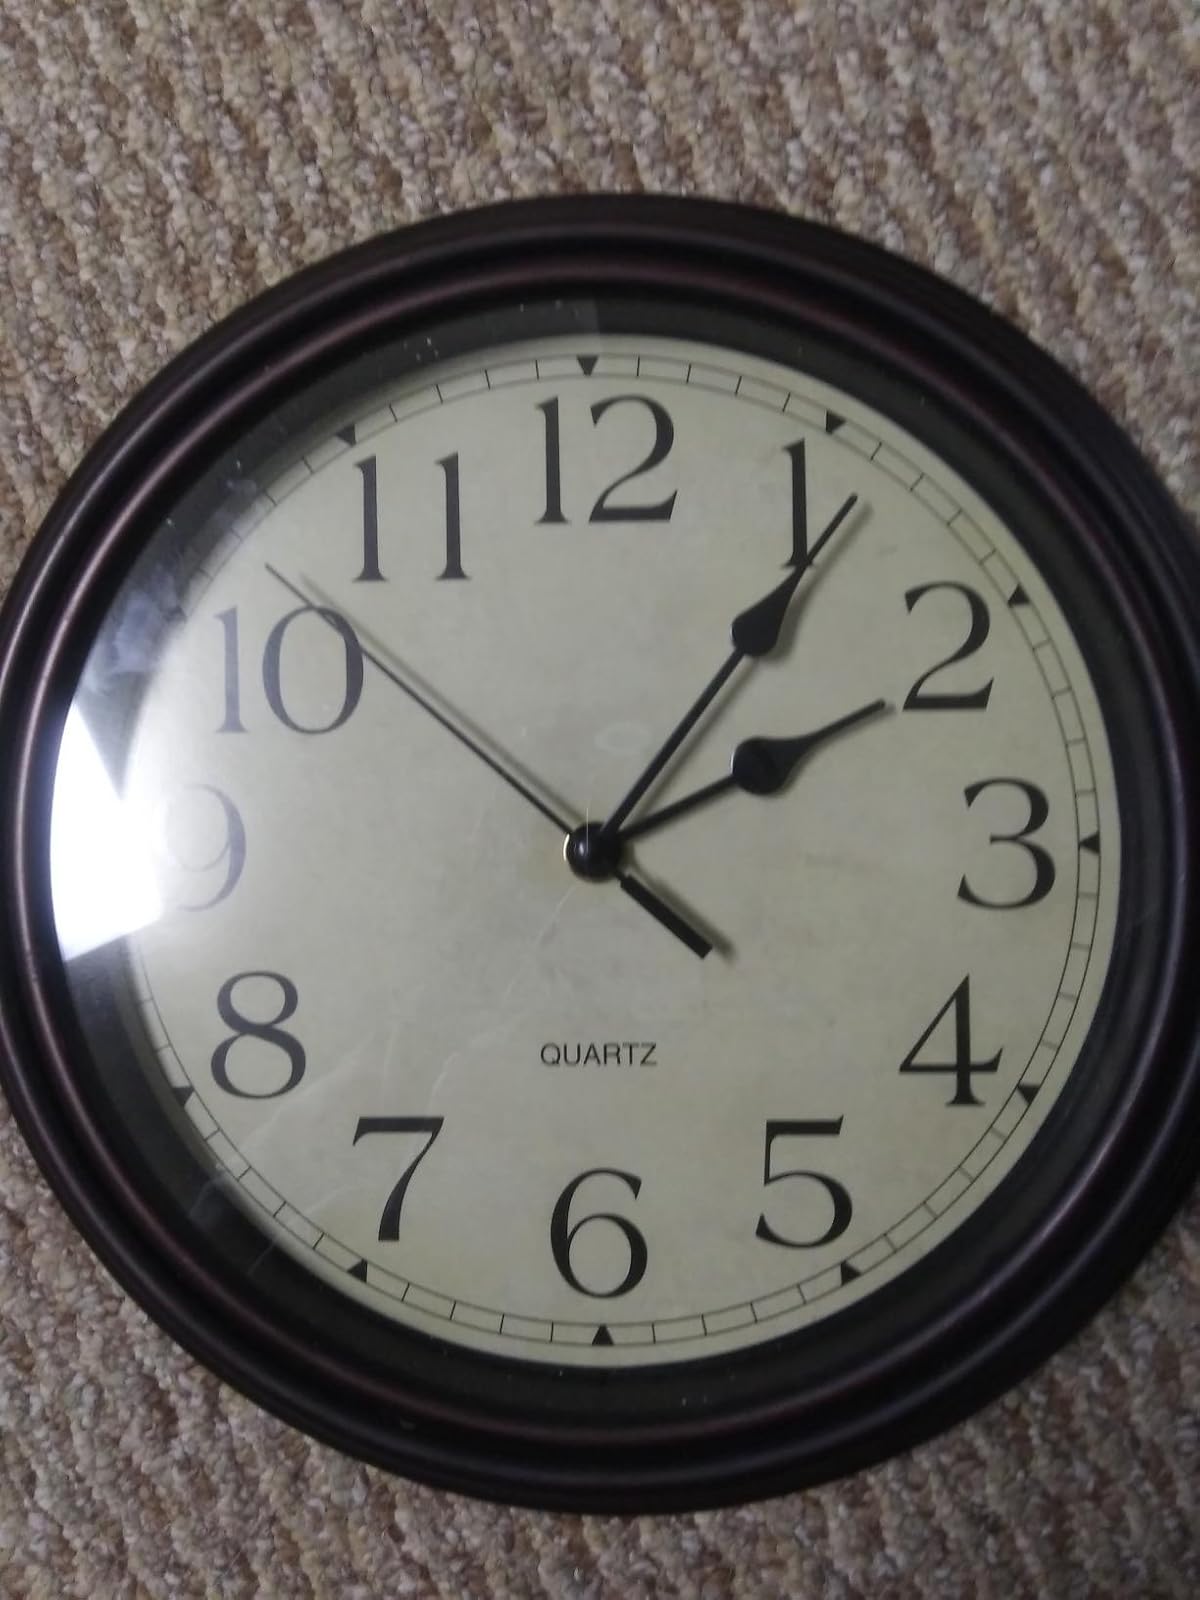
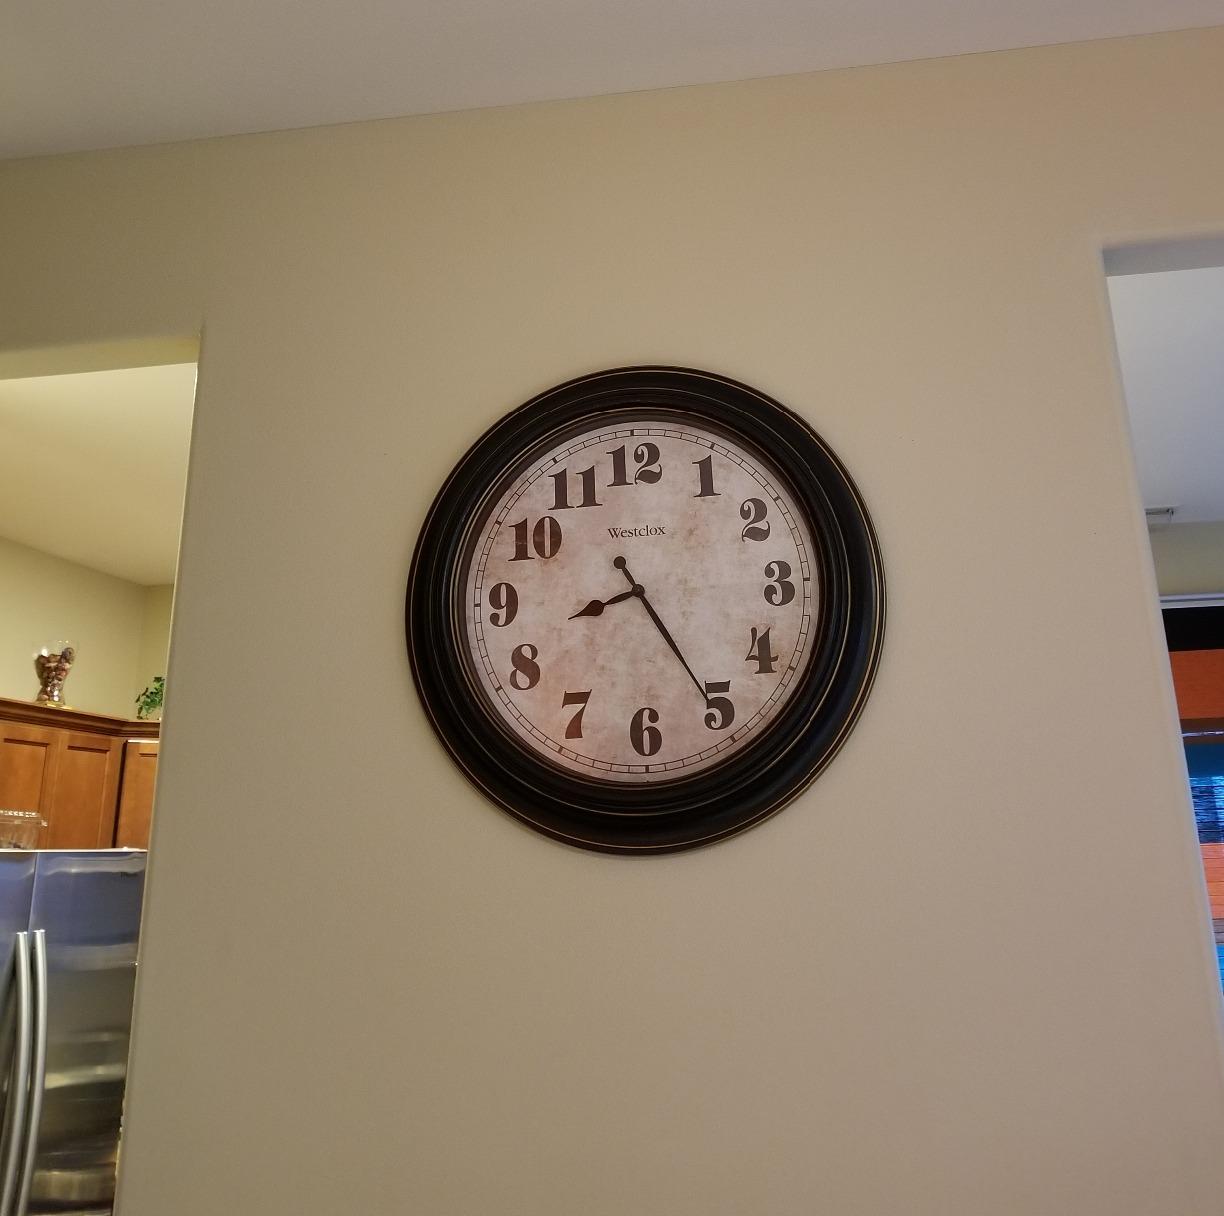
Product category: clock
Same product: no